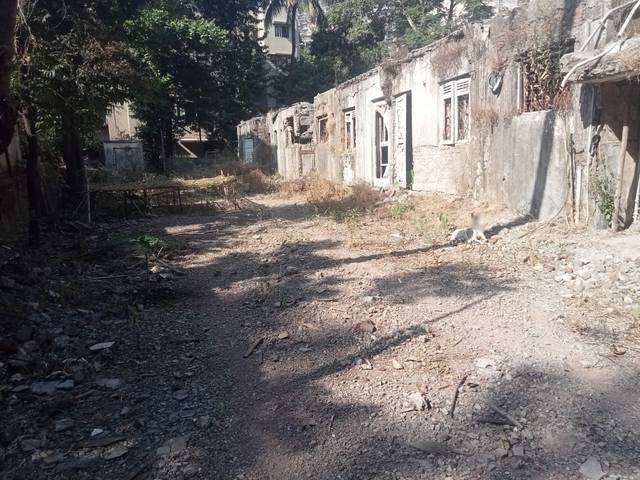
Region: India
Coordinates: 19.103, 72.911